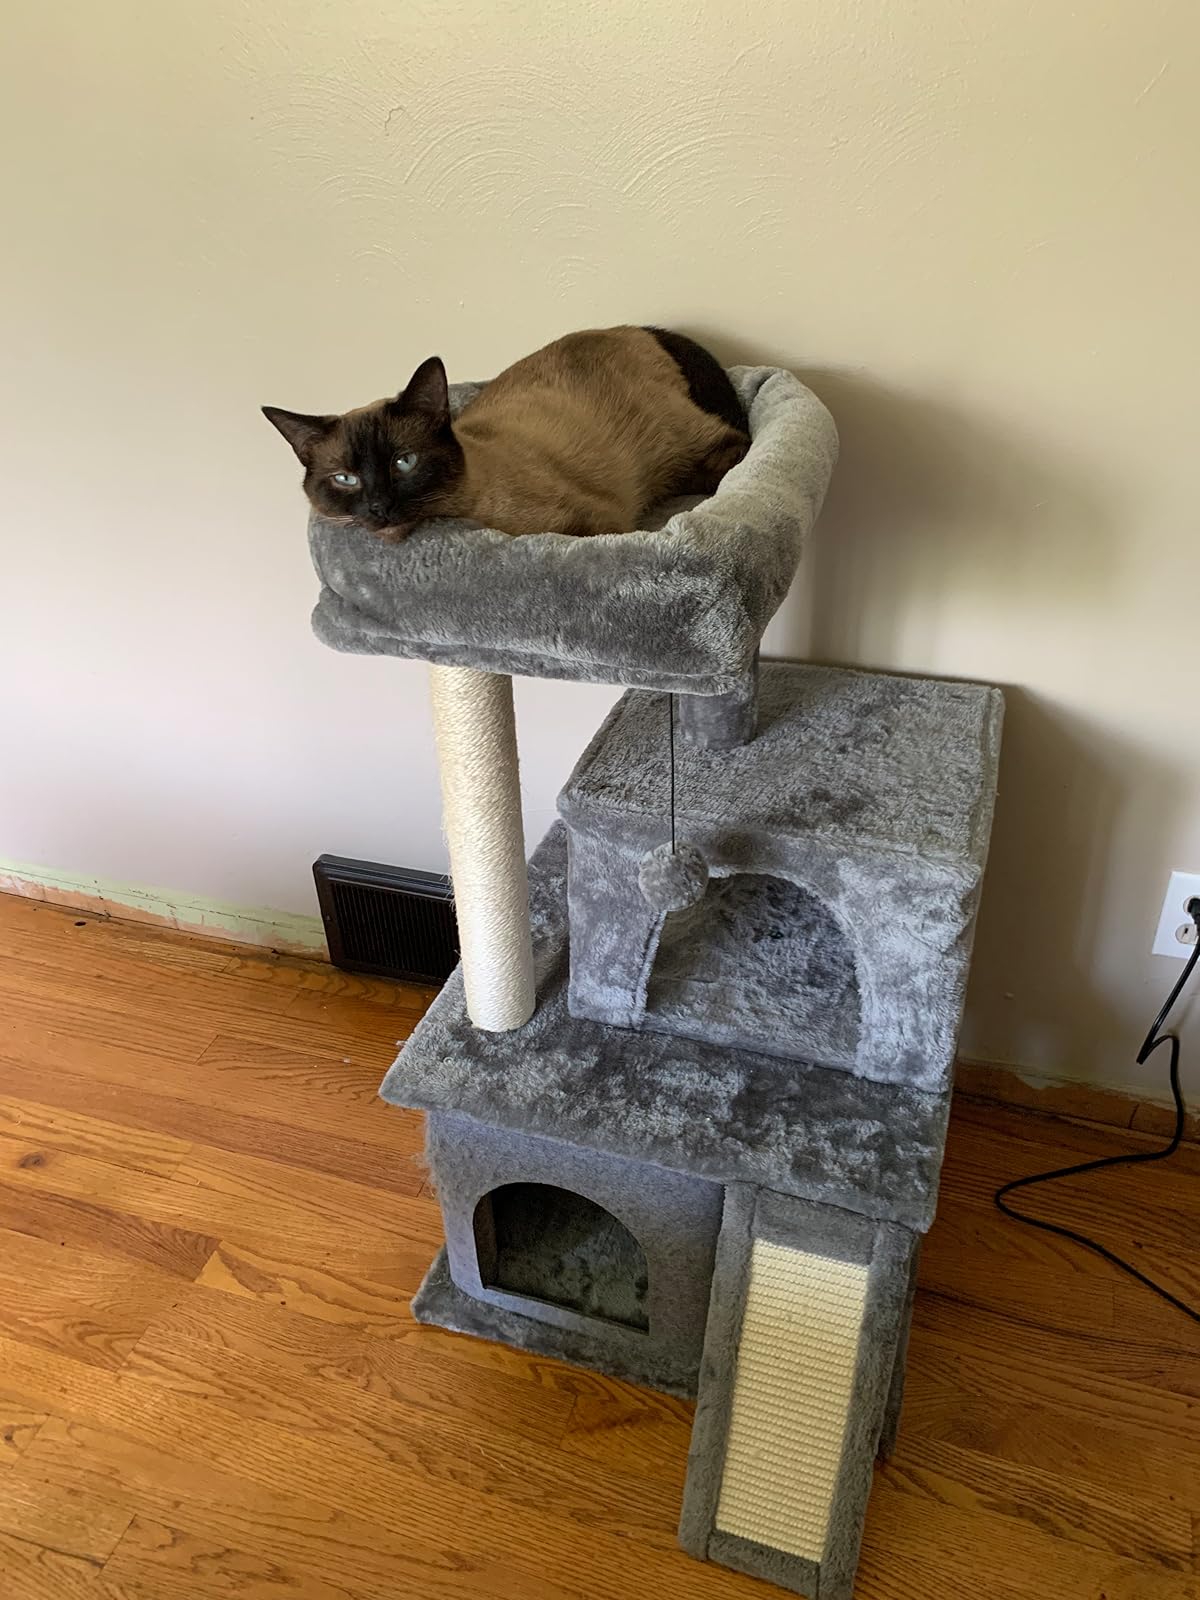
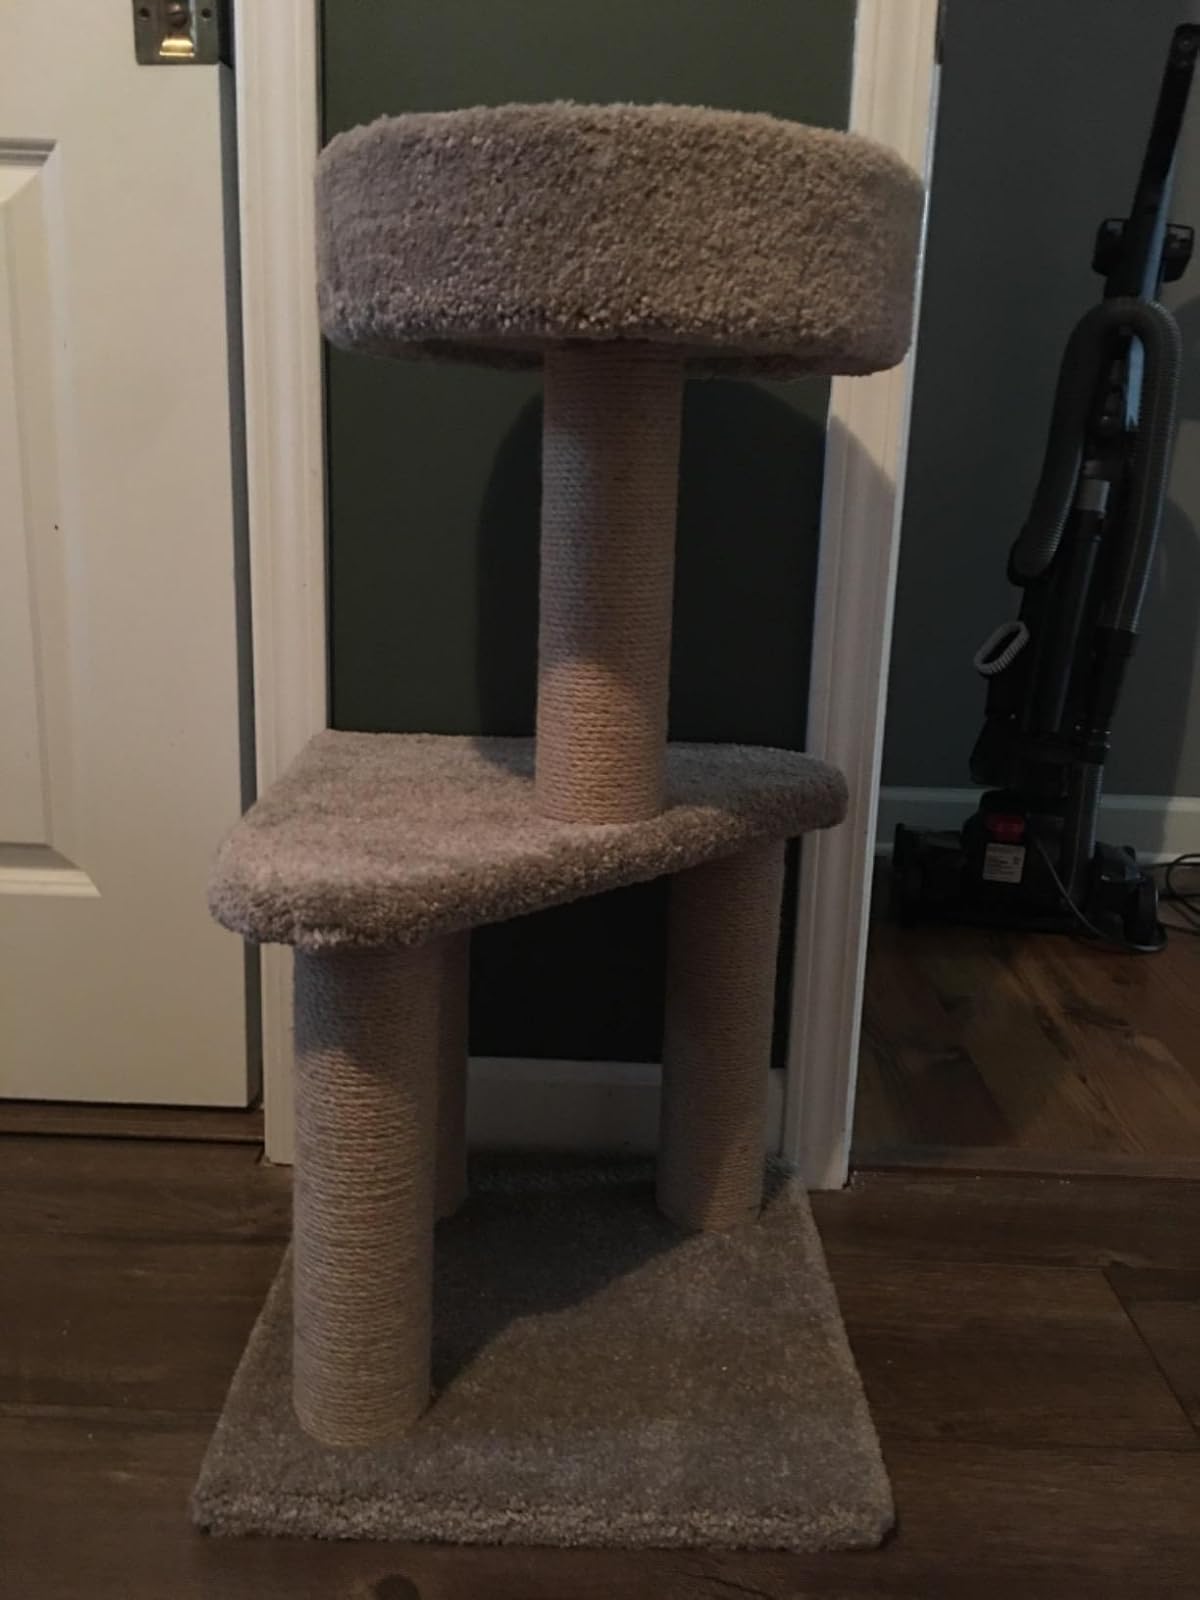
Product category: items_cat tree
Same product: no